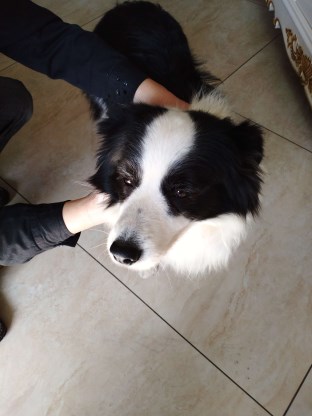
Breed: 2594-n000109-Border_collie